Professional wrestling in India

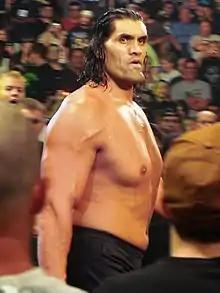
The Great Khali in Allstate Arena, Illinois at WWE No Mercy, 2007

Dalip Singh Rana, is widely known by his ring name The Great Khali. He was the first professional wrestler from India to be signed to WWE.